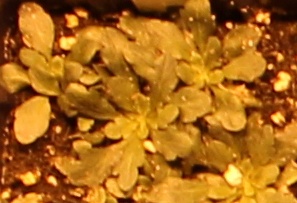
Label: Horseweed